Disability in Cuba

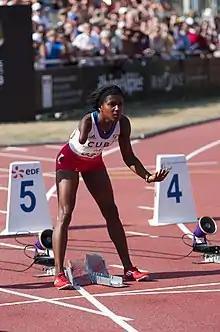
2013 IPC Athletics World Championships, Yunidis Castillo of Cuba preparing for the Women's 100m - T46 second semifinal

The "Federación Cubana de Limitados Físico-Motores" (ACLIFIM) was created in 1977 and registered with the National Olympic Committee. The ACLIFIM was nationalized on March 14, 1980.